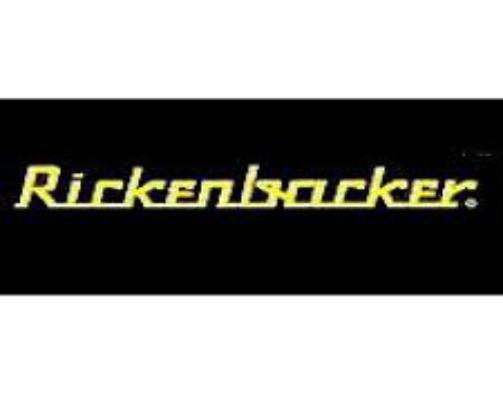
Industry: Electronic